Axial fan design

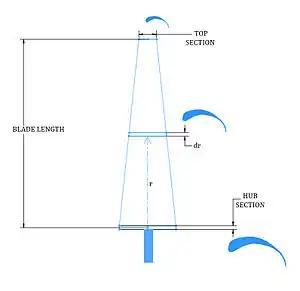
Long Blade of a Propeller Fan with varying Blade Section.

In this theory, a small element ("dr") is taken at a distance "r" from the root of the blade and all the forces acting on the element are analysed to get a solution. It is assumed that the flow through each section of small radial thickness "dr" is assumed to be independent of the flow through other elements.